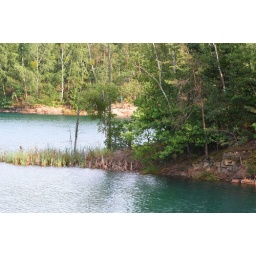
A lake near Magdeburg with very clean water